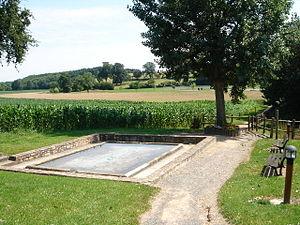
Civrieux est une commune française, située dans le département de l'Ain en région Auvergne-Rhône-Alpes.